Flora of the Faroe Islands

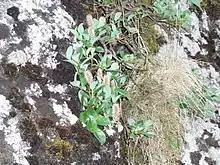
Arctic willow ("Salix arctica") clinging to the mountain cliffs of Kunoy, Faroe Islands, out of reach from grazing animals.

There are no native forests in the Faroe Islands, and only a few woody plants occur. Findings of "Betula pubescens" trunks and branches in the soil, dated to c. 2300 BC, and the abundance of "Corylus" pollen in deep layers, suggest that at least some local stands of birch and hazel trees were present in the Faroe Islands, prior to human settlement.